Janssen (Martian crater)

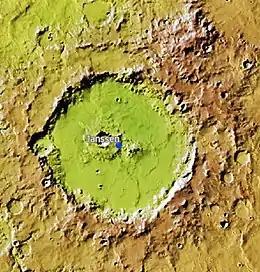
Location of Janssen Crater

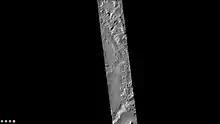
Eastern edge of Janssen Crater, as seen by CTX camera (on Mars Reconnaissance Orbiter).

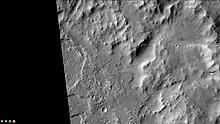
Layers and dark slope streaks in northeastern edge of Janssen Crater, as seen by CTX camera (on Mars Reconnaissance Orbiter). Note: this is an enlargement of the previous image of Janssen Crater.

Janssen Crater is an impact crater in the Arabia quadrangle on Mars at 2.7° N and 322.4° W. and is 154 km in diameter. Its name was approved in 1973, and refers to French astronomer Pierre Janssen. Some close up images of the crater reveal layers in a floor deposit. A picture below show these layers, as well as dark slope streaks. The darker the streak, the younger it is. The layers on the floor of Janssen may have been formed on the bottom of lakes.